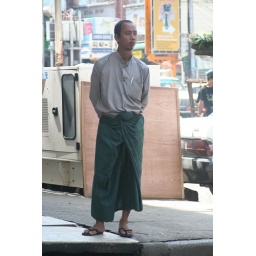
The typical male clothing in Myanmar. Is really a tube-like sarong, wrapped in a certain way depending on your status.